List of Swansea City A.F.C. seasons

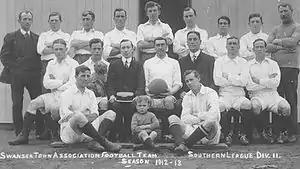
The Swansea Town team during its first season, 1912–13

This is a list of seasons played by Swansea City Association Football Club in English and European football. It covers the period from the club's inaugural season in 1912, to the end of the last completed season. It details the club's achievements in all major competitions, together with top scorers. Details of the abandoned 1939–40 season and unofficial Second World War leagues are not included.